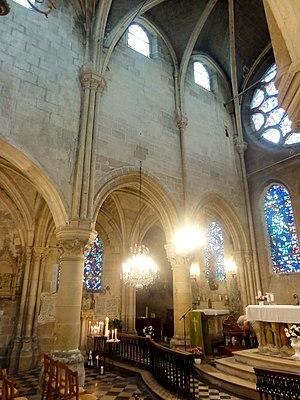
Chœur, élévation nord.
L'église Saint-Pierre-et-Saint-Paul est une église catholique paroissiale située à Précy-sur-Oise, dans l'Oise, en France. Ce n'est certainement pas la première église de Précy. Sa partie la plus ancienne, le chœur, remonte à la fin du XIIᵉ siècle, et est de style gothique primitif. Le chevet plat se remarque par une composition particulièrement bien équilibrée, et à l'intérieur, le chœur est traité avec un raffinement exceptionnel. Les élévations latérales et la sculpture des chapiteaux sont influencés par la première cathédrale Notre-Dame de Paris. La nef, qui est aussi large et aussi élevé que le chœur, a été reconstruite sous le seigneur Louis de Saint-Gelais à partir de 1570. Le style est gothique flamboyant, alors que la Renaissance arrive déjà à son apogée. Sur le plan architectural, la nef est beaucoup moins remarquable, mais elle harmonise bien avec le chœur. Le clocher comporte des éléments des deux campagnes de construction, et il a été exhaussé au XVIIIᵉ siècle. Les deux portails de l'église ont été refaits au dernier quart du XIXᵉ siècle.